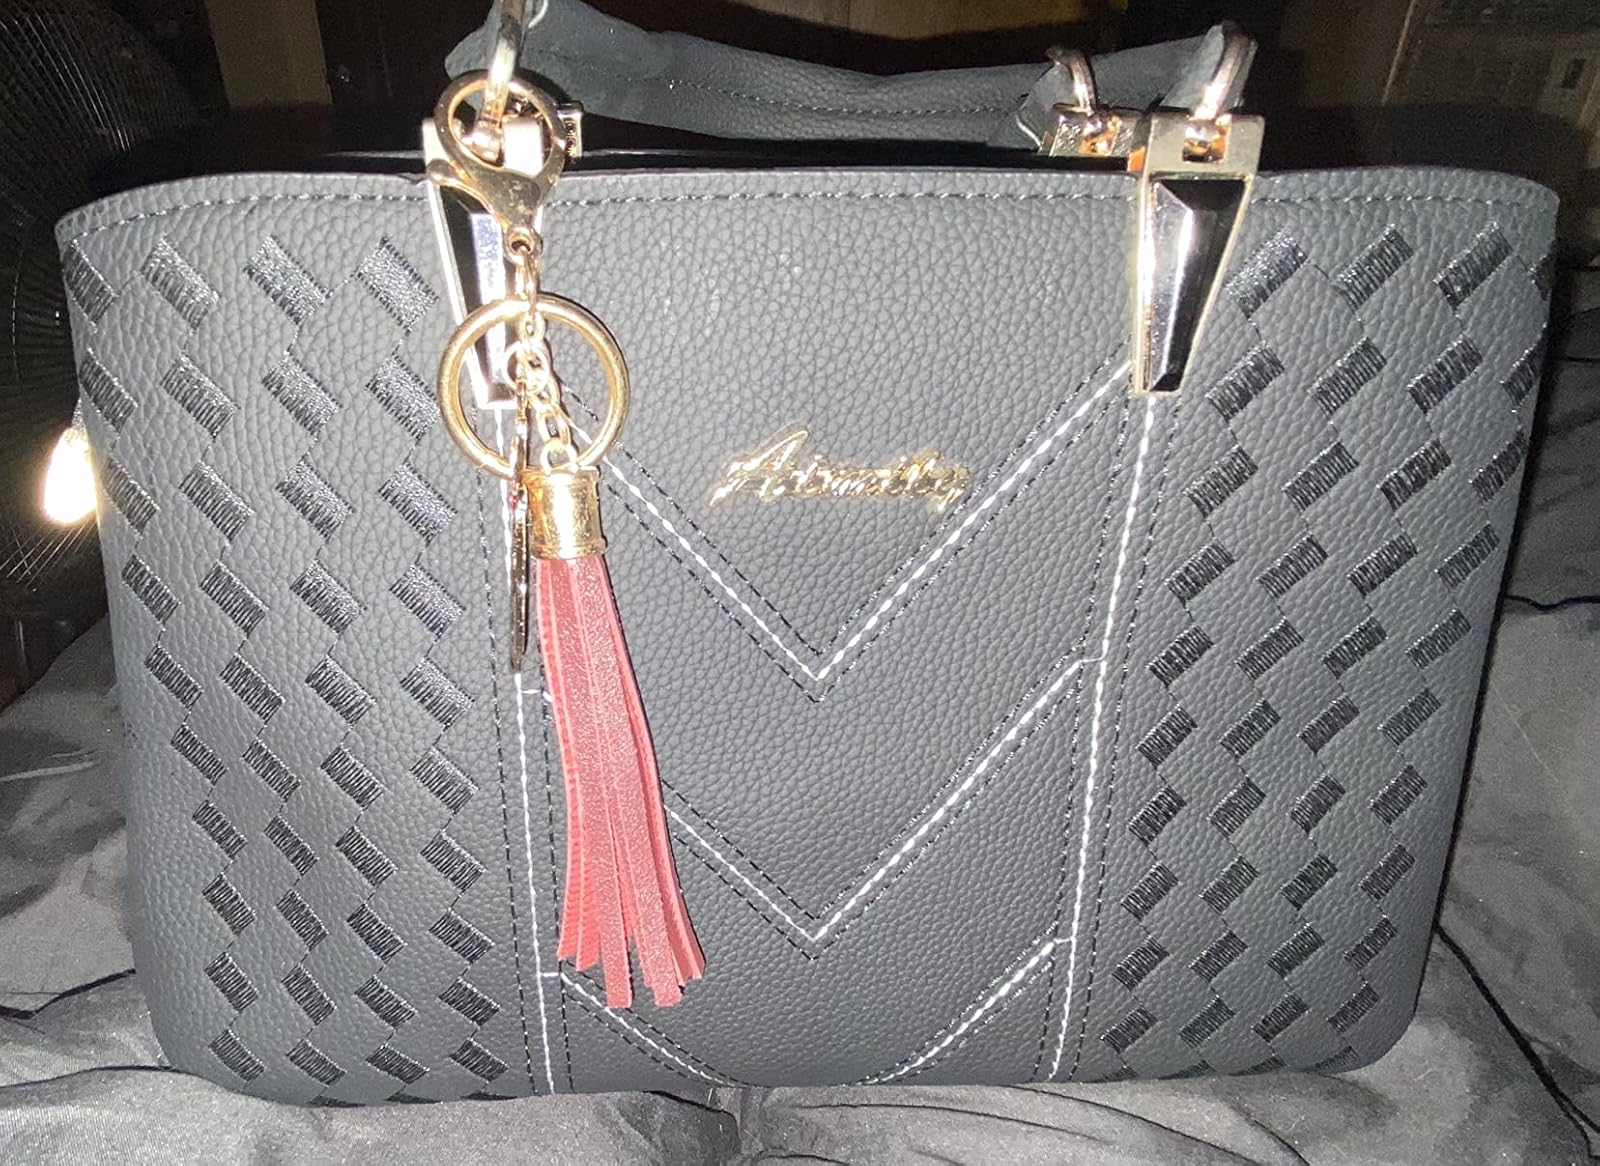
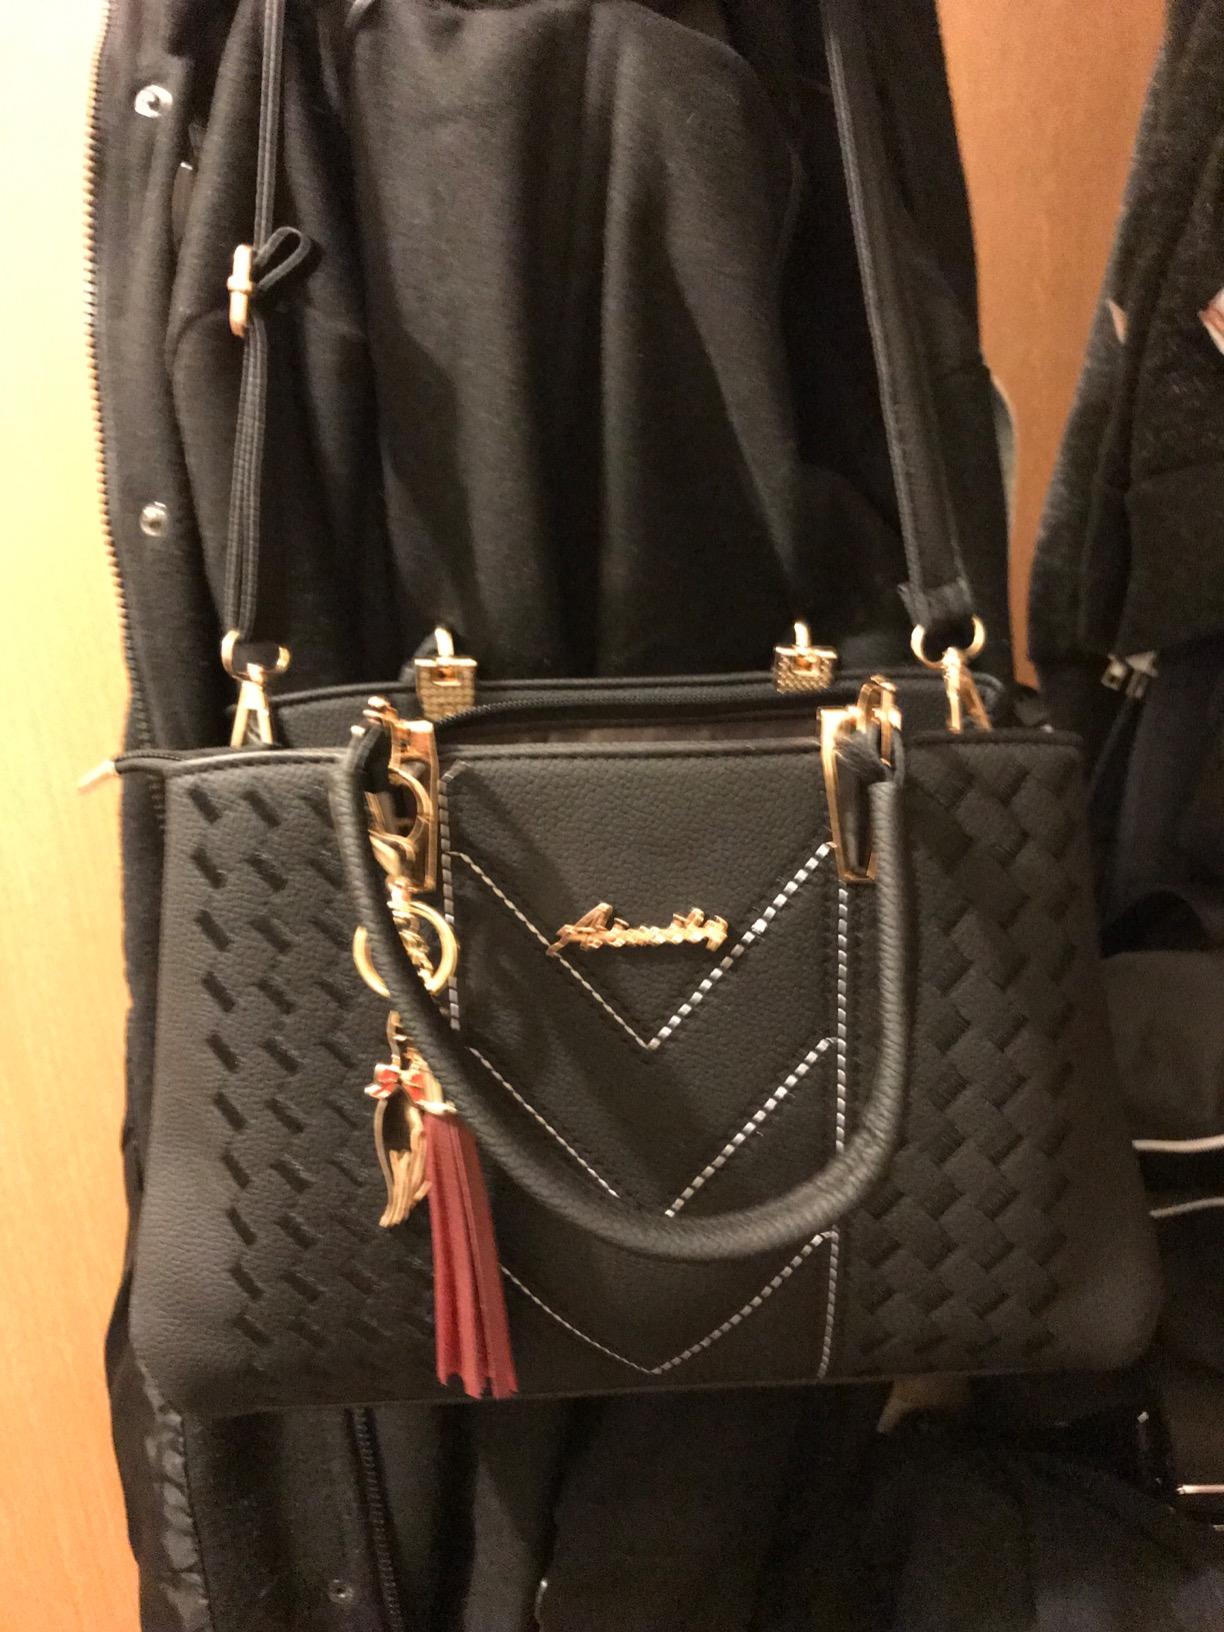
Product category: accessories_handbag
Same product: yes